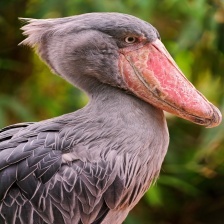
Species: SHOEBILL
Scientific name: BALAENICEPS REX